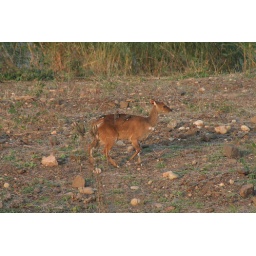
A bushbuck on a bank in the Sabie river at the H12 bridge (close to Lower Sabie).